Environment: real
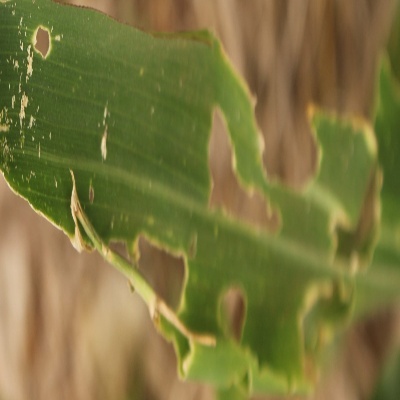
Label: fall_armyworm